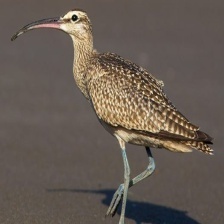
Species: WHIMBREL
Scientific name: NUMENIUS PHAEOPUS